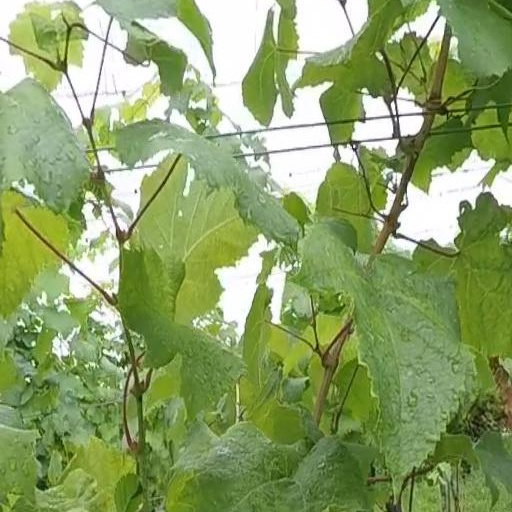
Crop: grape